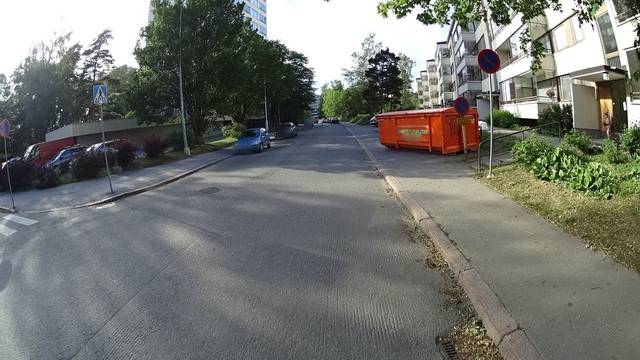
Region: Finland
Coordinates: 60.205, 24.884